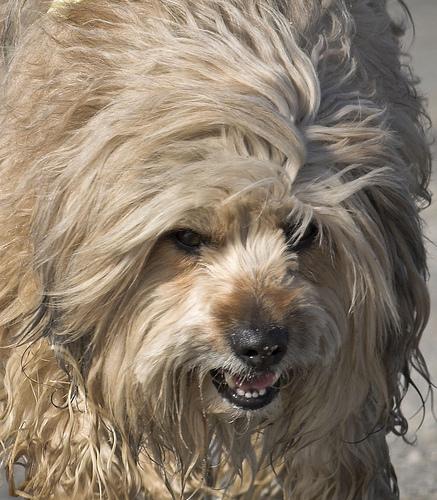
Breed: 203-n000021-Tibetan_terrier